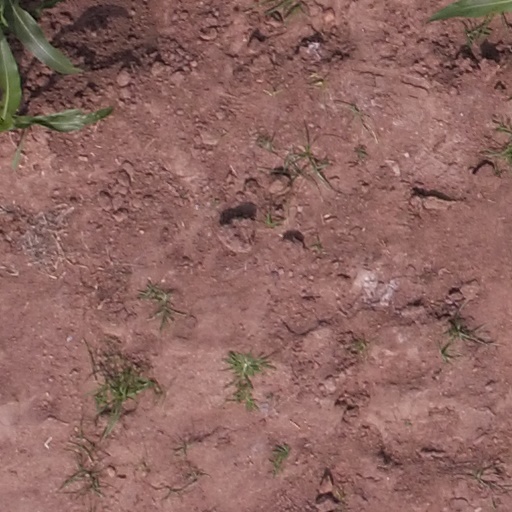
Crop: maize; corn